Àngels Martínez Castells

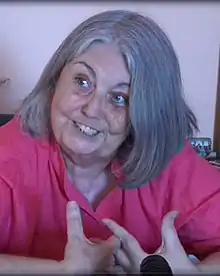
Martínez Castells in 2011

Àngels Martínez i Castells (9 May 1948 – 1 September 2024) was a Spanish economist and politician in Catalonia. From 2015 to 2017 she represented Barcelona in the Parliament of Catalonia.